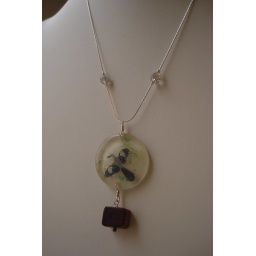
bird in flight. resin, glass beads, wood, sterling silver